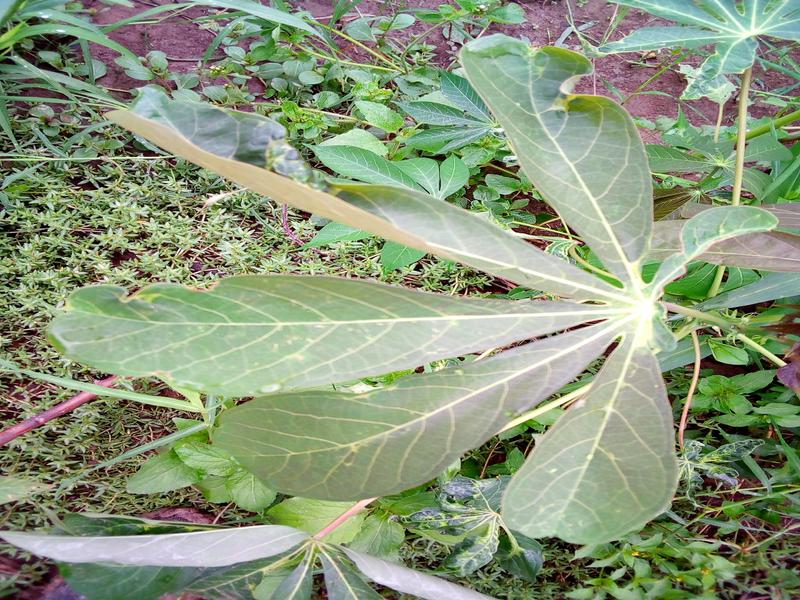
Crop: cassava
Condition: healthy